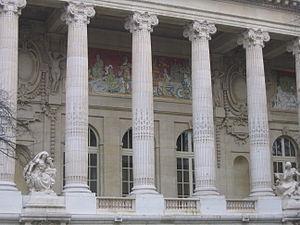
L'extérieur du grand Palais.